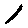
Label: 1